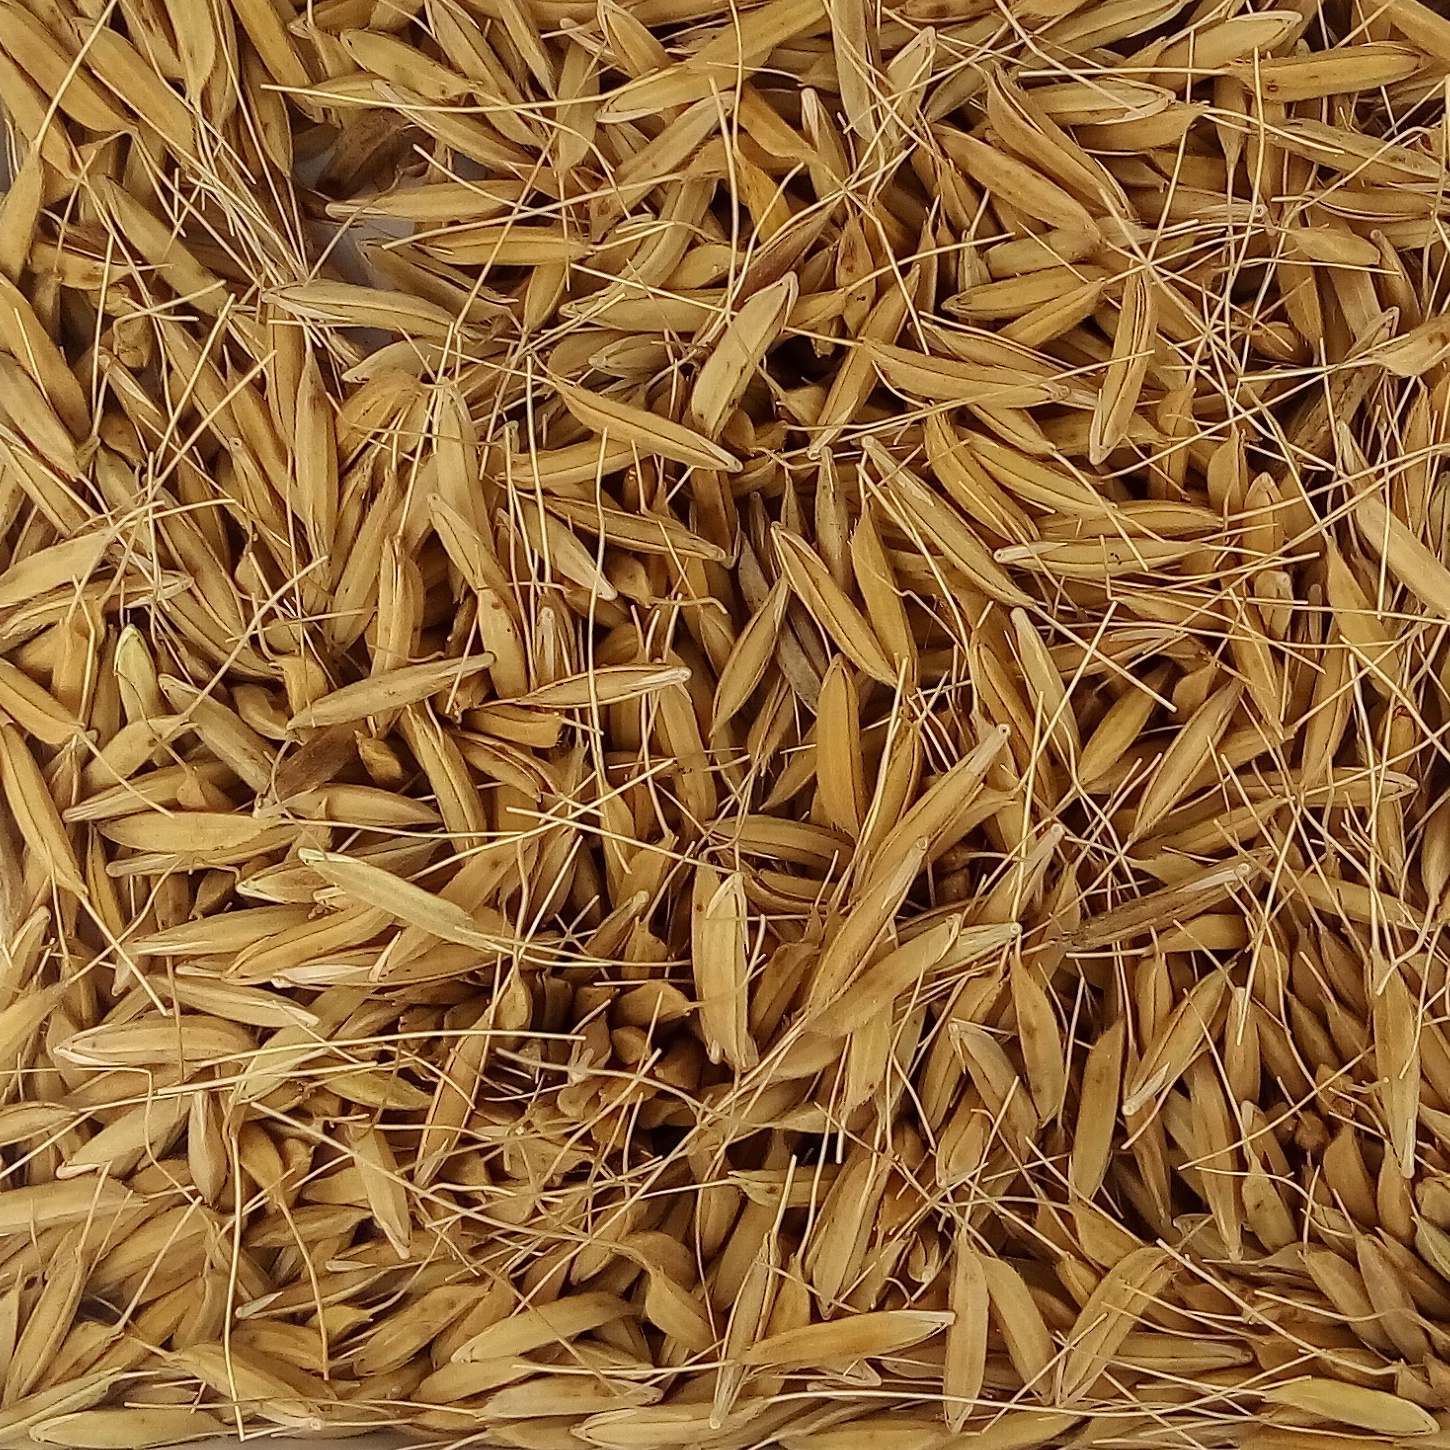
Rice seed variety: PB_6